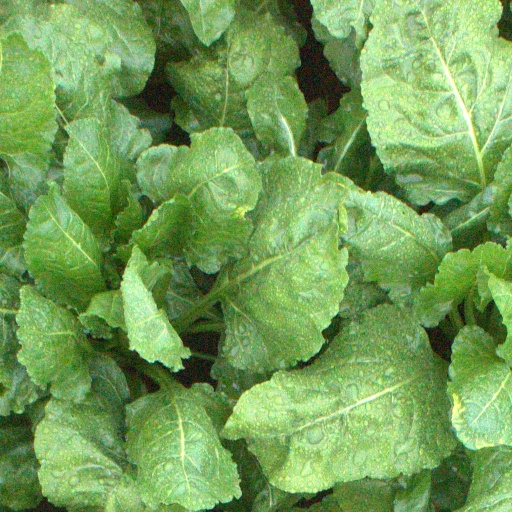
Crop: sugar beet